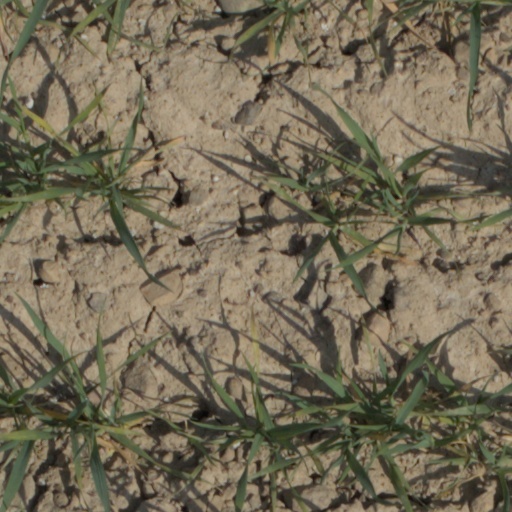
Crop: wheat